2016 United States House of Representatives elections in North Carolina

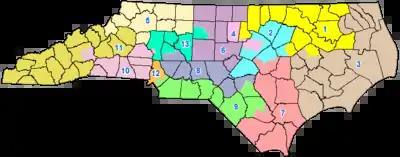

The North Carolina Legislature's 2012 redistricting was found unconstitutional by the United States District Court for the Middle District of North Carolina and replaced on February 19, 2016.